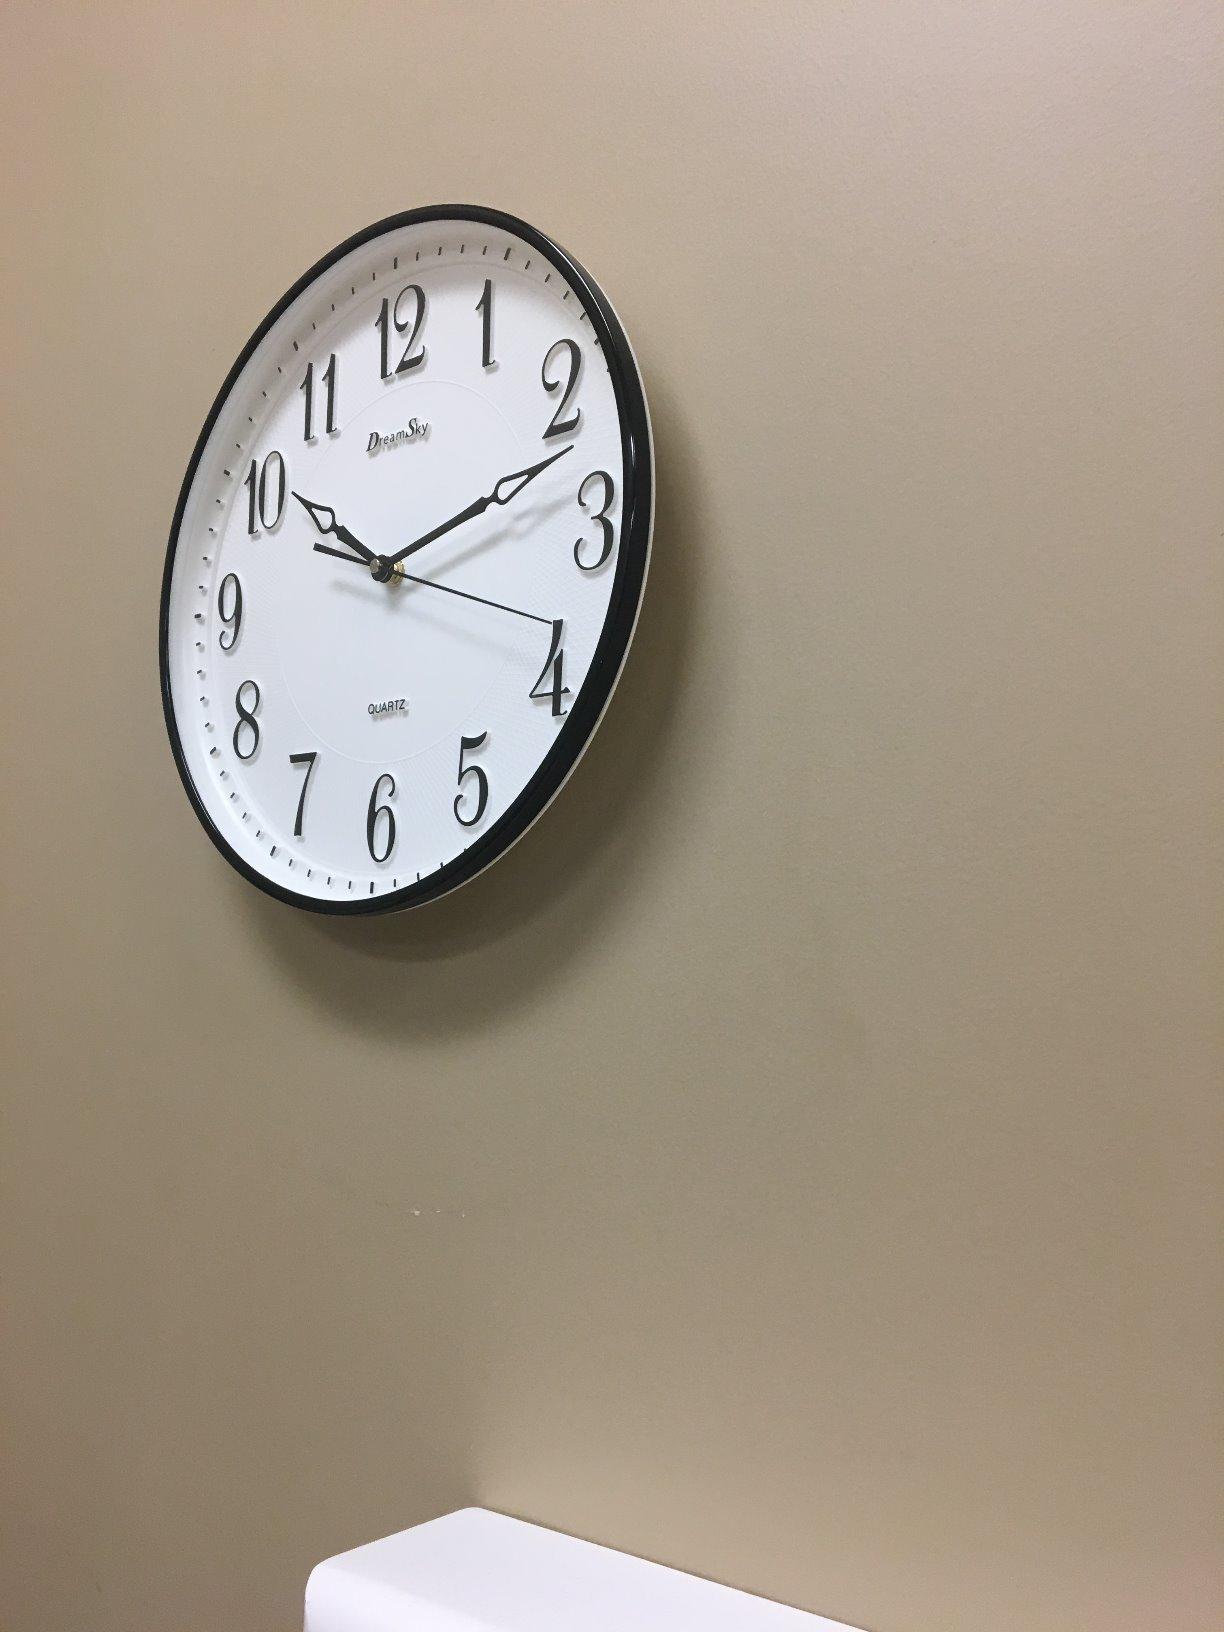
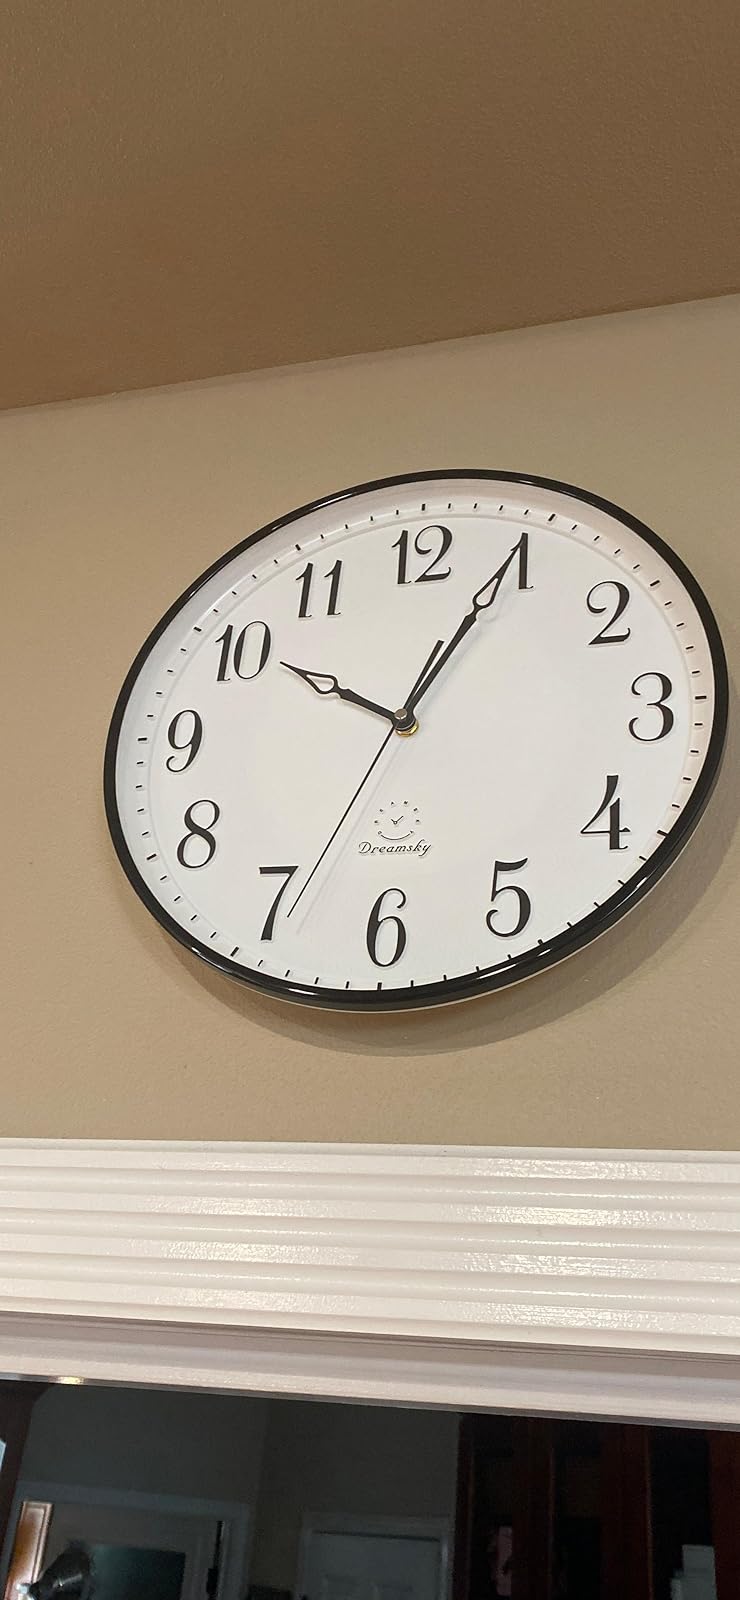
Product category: clock
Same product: yes